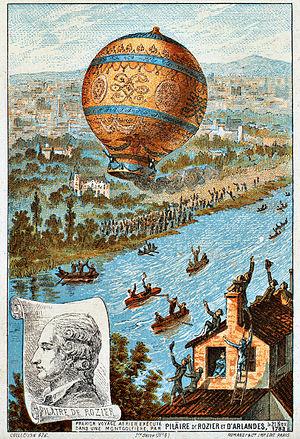
François Laurent, marquis d'Arlandes, né le 26 septembre 1742 au château de Saleton, à Anneyron, aujourd'hui dans la Drôme, et mort le 1ᵉʳ mai 1809 au même endroit, est l'un des deux premiers aéronautes, avec Jean-François Pilâtre de Rozier. Le 21 novembre 1783 à Paris, ils effectuent leur premier vol non captif en montgolfière. Le compte-rendu de cet exploit est rédigé pour l'Académie des sciences par Benjamin Franklin.